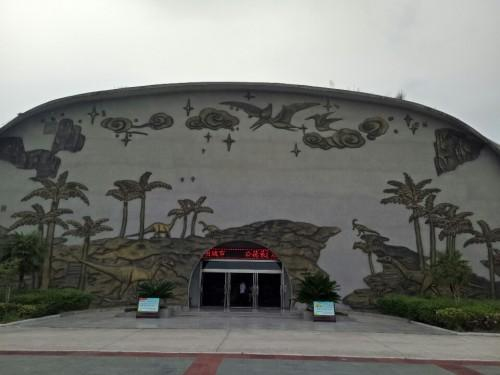
地标名称：郧阳恐龙蛋化石群国家地质公园
所在城市：十堰市·郧阳区